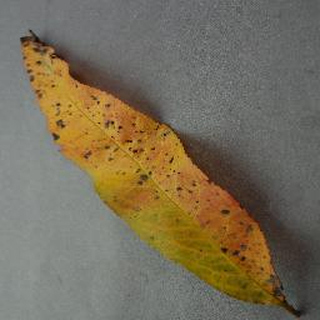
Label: peach_bacterial_spot